Julien Boisselier

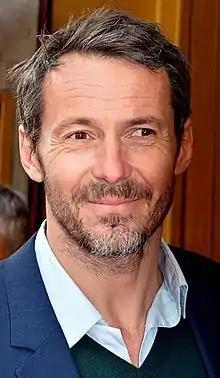
Boisellier in 2015

Julien Boisselier was born and raised in Nantes, before moving to Paris to study comedy at Le Cours Florent.